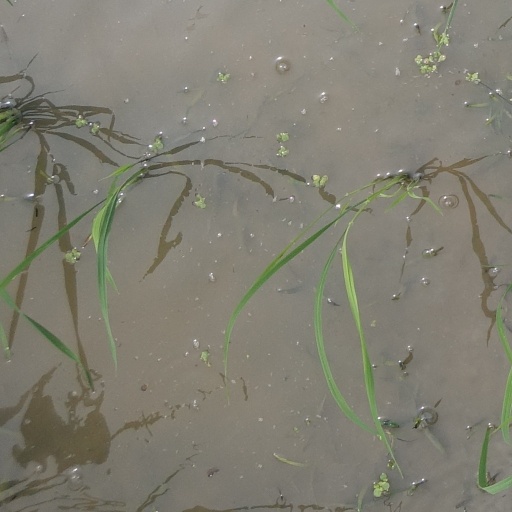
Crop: rice